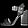
Label: Sandal